Matt Starr

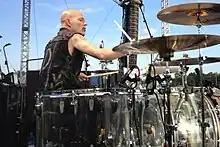
Starr performing in Detroit in 2012 with KISS guitarist Ace Frehley

In 2007, Starr stepped away from drumming and formed the Automatic Music Explosion as a singer and spent the next two years recording with producer Mike Chapman. The two met after Starr showed up at the producer's home and asked him to work on the record. Due to a lack of label support, the record never saw a proper release; however, several of the tracks were licensed to various cable television shows and movies, including "SpongeBob SquarePants".